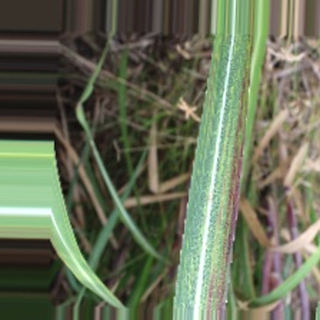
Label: sugarcane_bacterial_blight